Michton

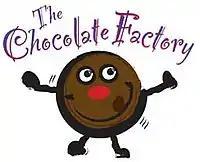
Michton Chocolate Factory logo

Created in 1991 by Michelle and Tony Wadley in Enfield, Middlesex, in 1998 the company relocated to Swansea, South Wales. In 2003, Michton opened to the public. In 2008, it was announced that they had been chosen to supply the Rugby Football Union with a range of official chocolate.